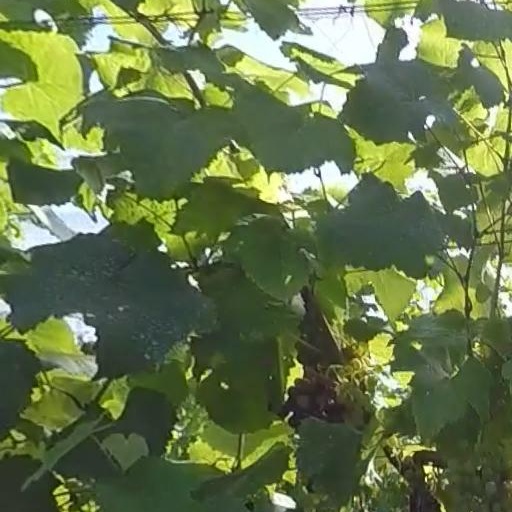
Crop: grape